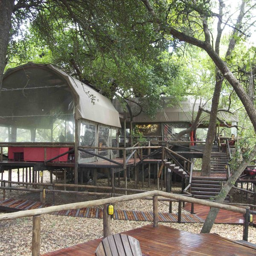
the main area is like a vast tree house !